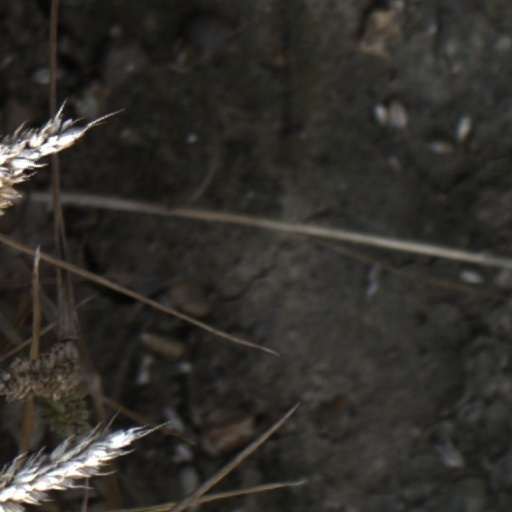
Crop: wheat